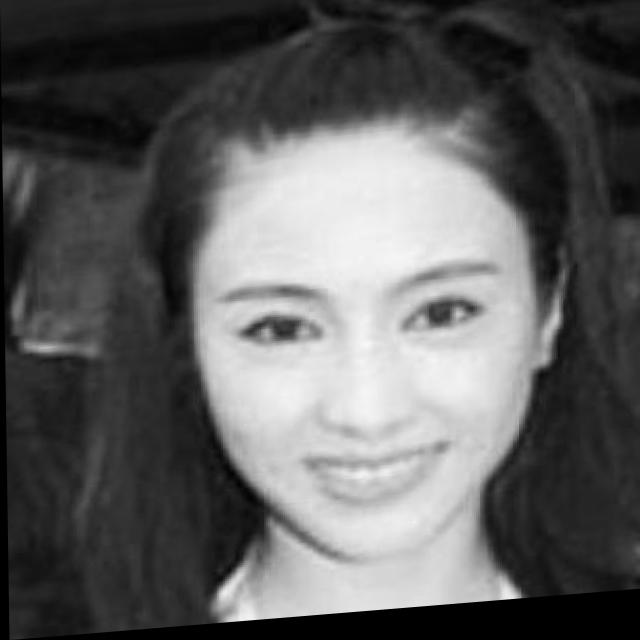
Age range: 13-20